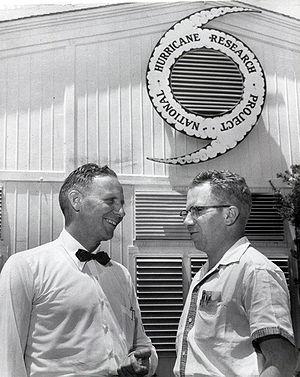
Robert Homer Simpson, dit Bob, né le 19 novembre 1912 à Corpus Christi et mort le 18 décembre 2014 à Washington, est un météorologue américain spécialisé dans l’étude des ouragans. Il fut le premier directeur du projet américain de recherche dans ce domaine de 1955 à 1959. Il fut par la suite le directeur du National Hurricane Center de 1967 à 1974. Il est surtout connu pour avoir développé, avec l’ingénieur Herbert Saffir, l’échelle de Saffir-Simpson qui relie la force des ouragans et les dommages qu’ils causent.